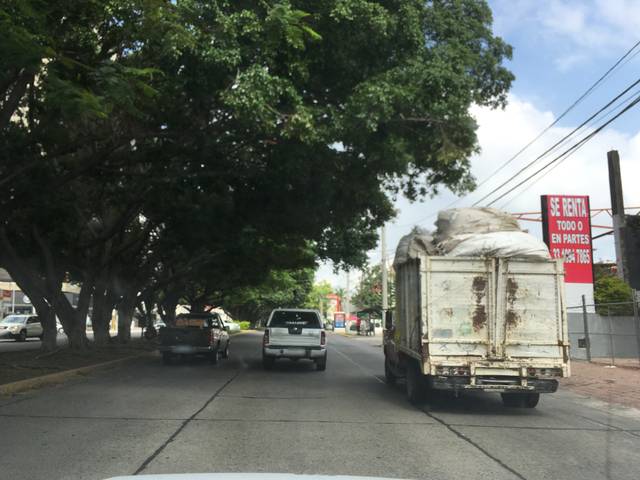
Region: Mexico
Coordinates: 20.667, -103.37